Socialism in Pakistan

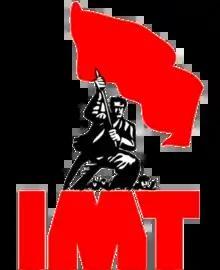
International Marxist Tendency emblem

The seeds of a renewed Marxist politics was planted in 1980 in Netherlands, when a number of leftist Pakistani activists who had fled Pakistan to escape Zia's repression found themselves in Amsterdam in the cold November 1980. The country was ruled by General Zia. These leftist Pakistani activists were Farooq Tariq, Tanvir Gondal (now better known as Lal Khan), Muhammed Amjad and Ayub Gorya.